Bourrée

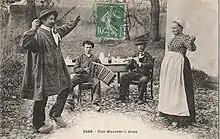
Borrèia in Auvergne, early 20th century

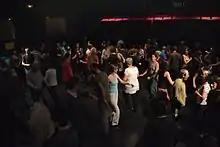
People dancing bourrée in a folk ball

The bourrée (also in England, borry or bore) is a dance of French origin and the words and music that accompany it. The bourrée resembles the gavotte in that it is in double time and often has a dactylic rhythm. However, it is somewhat quicker, and its phrase starts with a quarter-bar anacrusis or "pick-up", whereas a gavotte has a half-bar anacrusis.